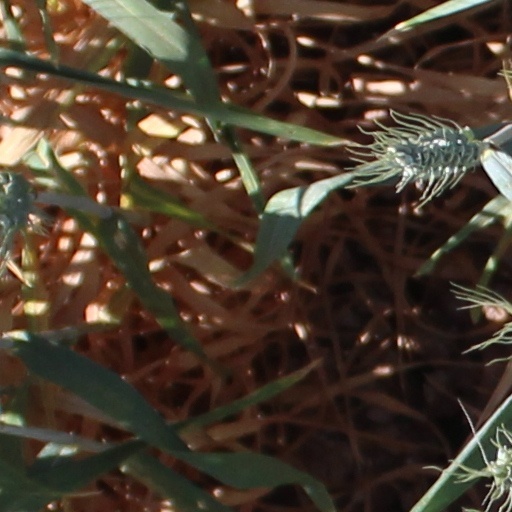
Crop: wheat